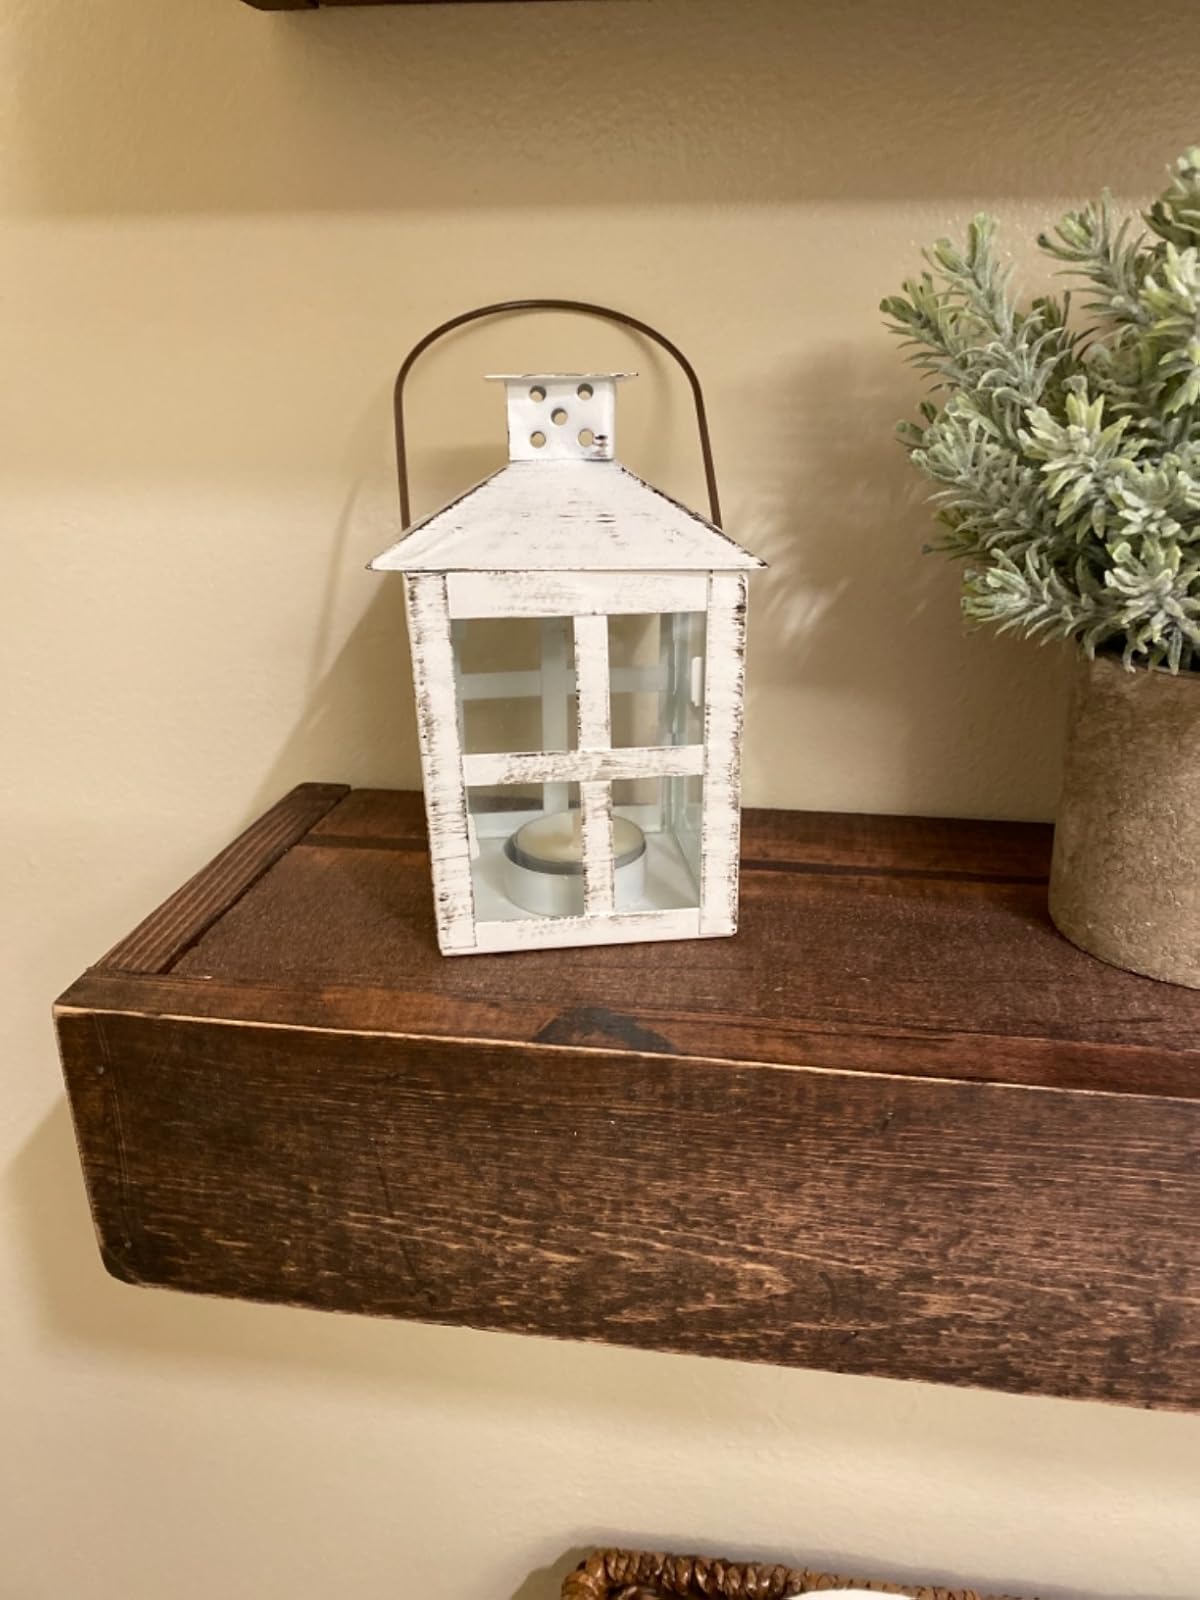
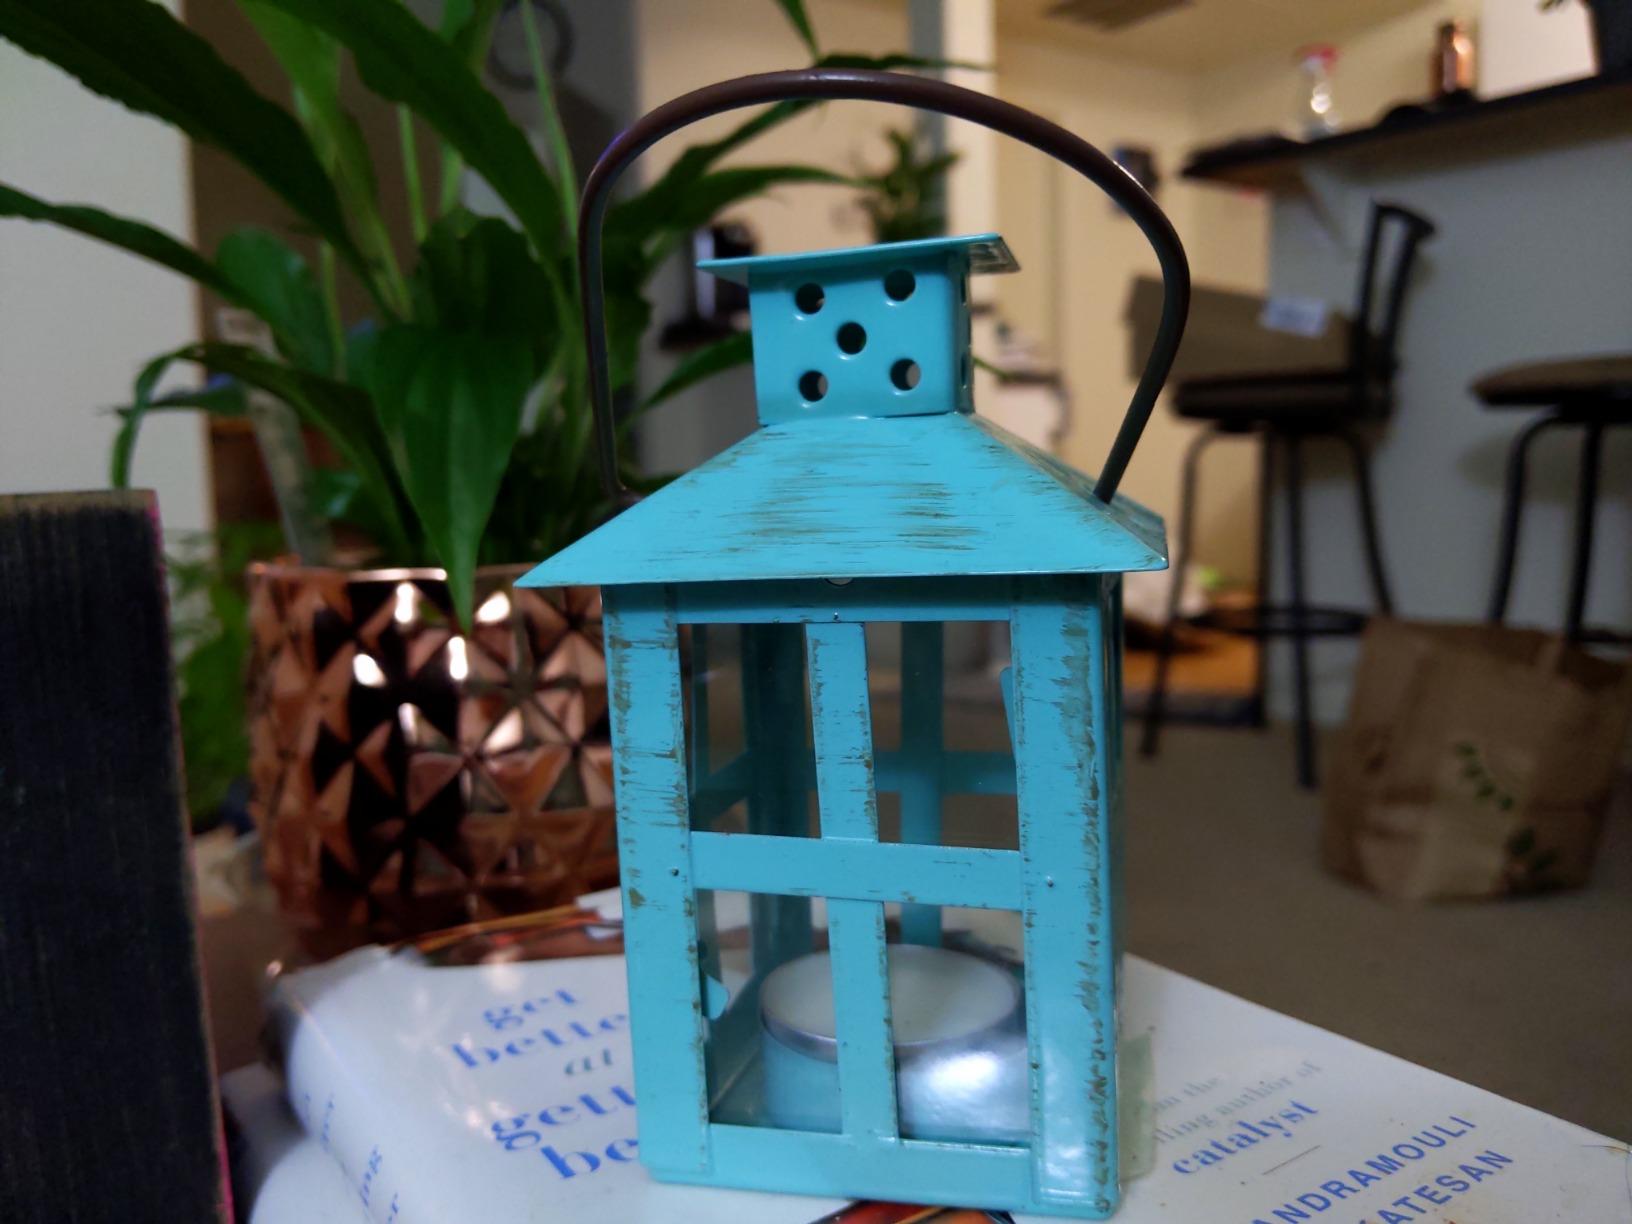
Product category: lantern
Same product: no